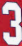
Number: 3